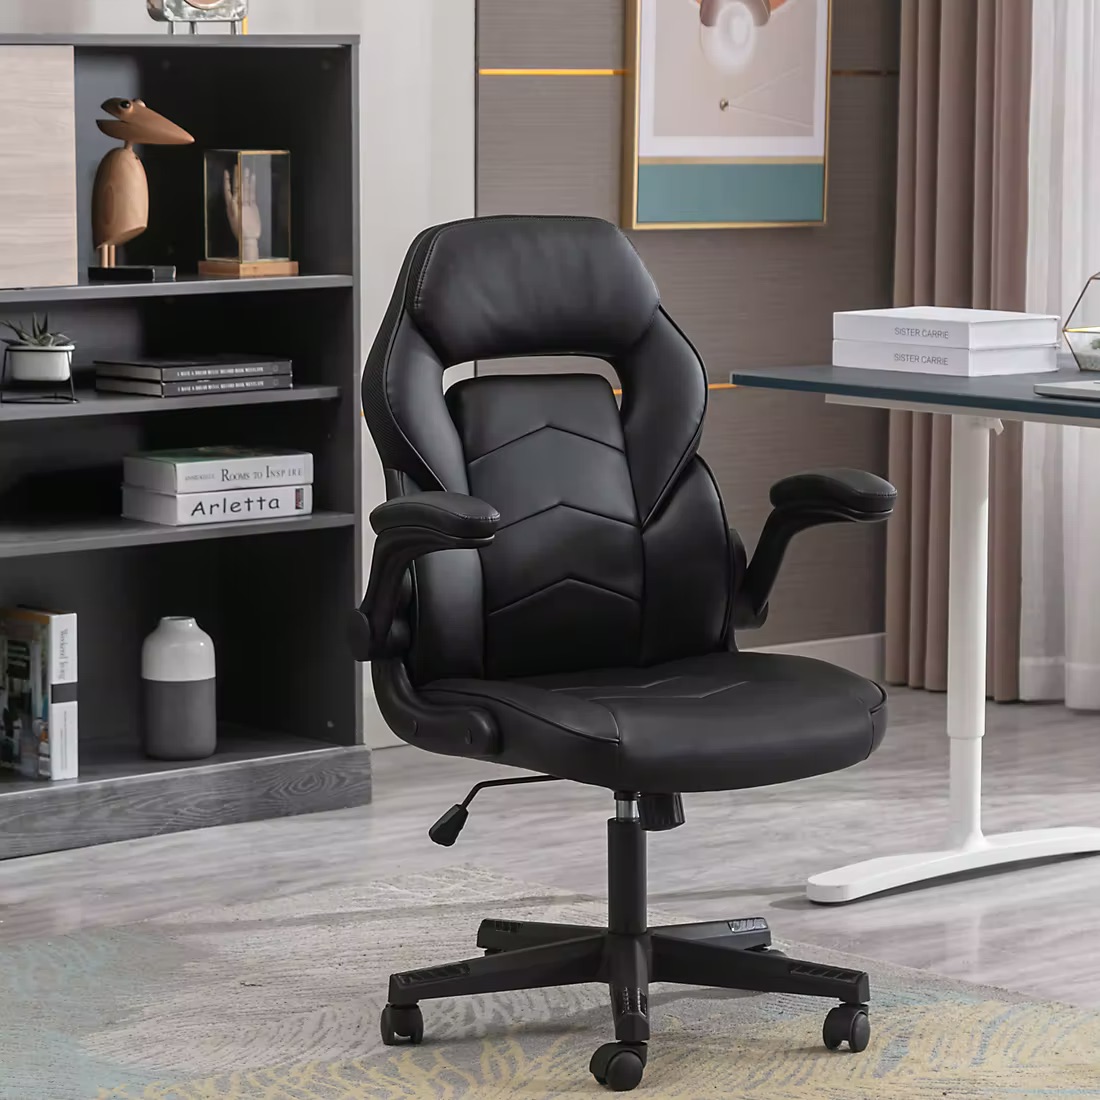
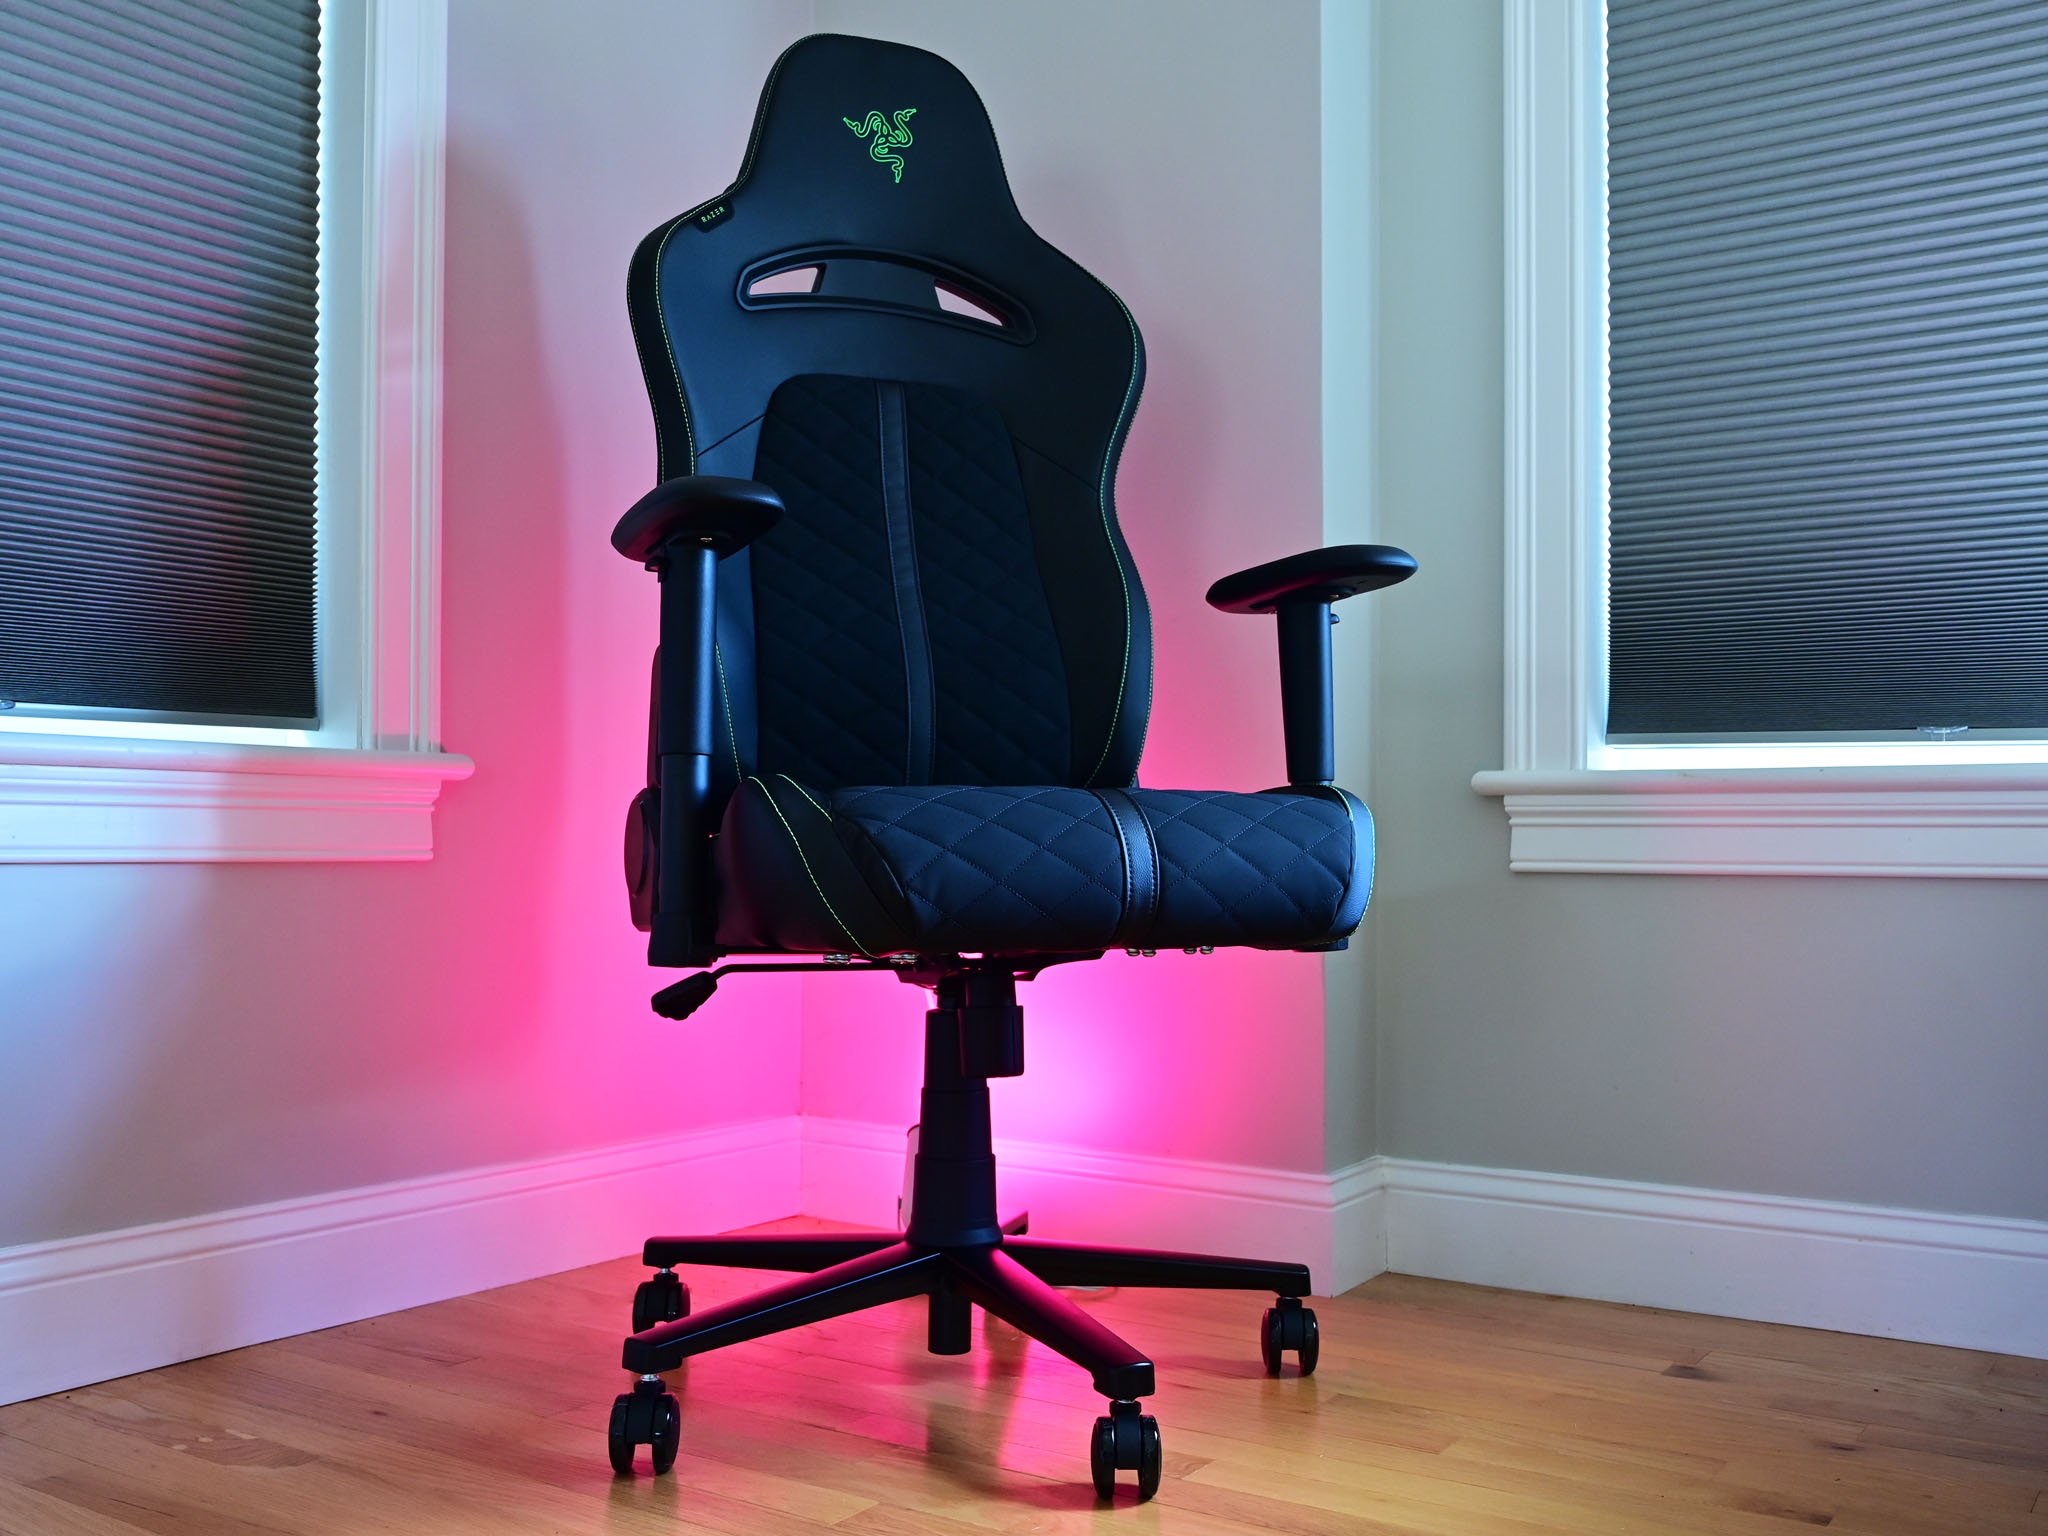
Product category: items_chair
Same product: no